Scuba cylinder valve

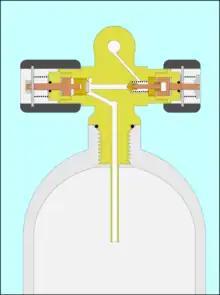
Schematic view of a section through a spring-loaded reserve scuba cylinder J-valve

A pillar valve was originally a plain valve with a spindle in line with the cylinder thread axis, and the valve knob or handwheel at the end. The cylinder connection was originally taper thread, and the valves used on many industrial cylinders is a more robust version of this design. The valve is relatively long.